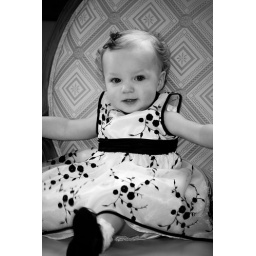
Makenna sitting in a chair